75 mm armata wz.36

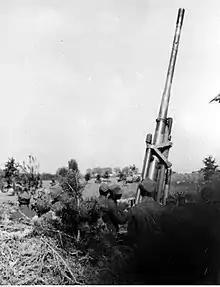

In 1933 the Starachowice Works received an official order to build prototypes for a 75 mm anti-aircraft gun. The design was completed in 1933 by the engineer Maj. Szymański from the Institute of Technology and Armaments. Who was assisted by Ing. Waclaw Stetkiewicz and M. Eng. Leszek Kistelski from the Starachowice Works. The first prototypes were completed and sent for testing in 1935. The report from the testing indicated minor deficiencies in the gun carriage, which it believed could be successfully resolved. However, it wasn't until 1937 that those defects were resolved and the wz.36 went into production.